Alexandru Sterca-Șuluțiu

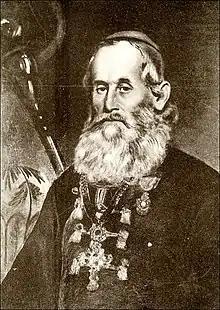

Alexandru Sterca-Șuluțiu, also called Alexandru Sterca-Șuluțiu de Cărpiniș (February 15, 1794 – September 7, 1867), was an ethnic Romanian Eastern Catholic cleric in Imperial Austrian Transylvania, and the Metropolitan of the Transylvanian Greek Catholic Church. He was the brother of 1848 revolutionary commander Ioan Sterca-Șuluțiu.